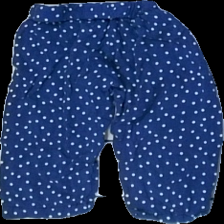
View: back
Type: Trousers
Category: Children
Brand: Not in the list
Brand text on label: not applicable
Colors: Blue, White
Material: 100% Visc
Pattern: Dots
Cut: Regular
Season: All
Holes: Minor
Damage: Washed out
Price range: <50
Recommended usage: Recycle